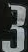
Number: 3